2013 railroad strike in South Korea

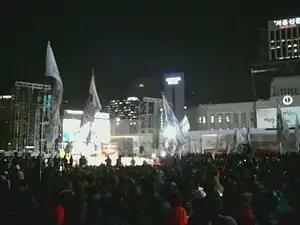
Protest at Seoul Plaza on December 19.

The 2013 railroad strike in South Korea was a 22 days general strike by members of the Korea Railroad Corporation Union of Korean Railway Workers' Union and Korean Confederation of Trade Unions, Federation of Korean Trade Unions in South Korea between December 9 and December 30, against the establishment of the KTX from Suseo's subsidiary company of Korail.